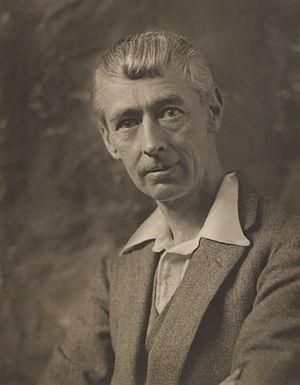
Norman Alfred Williams Lindsay, né le 23 février 1879 à Creswick, Victoria, et mort le 21 novembre 1969 à Sydney, Nouvelle-Galles du Sud, est un artiste et écrivain australien.